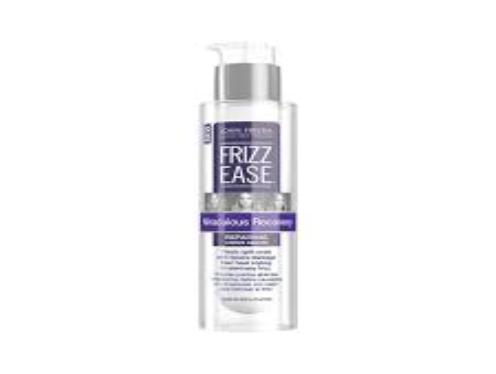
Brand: Frizz-Ease
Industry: Necessities